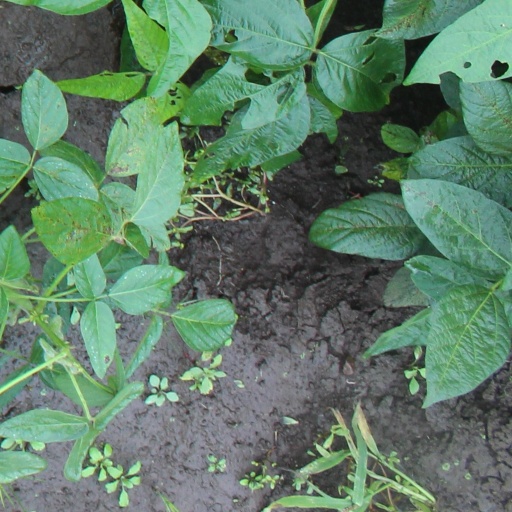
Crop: soybean